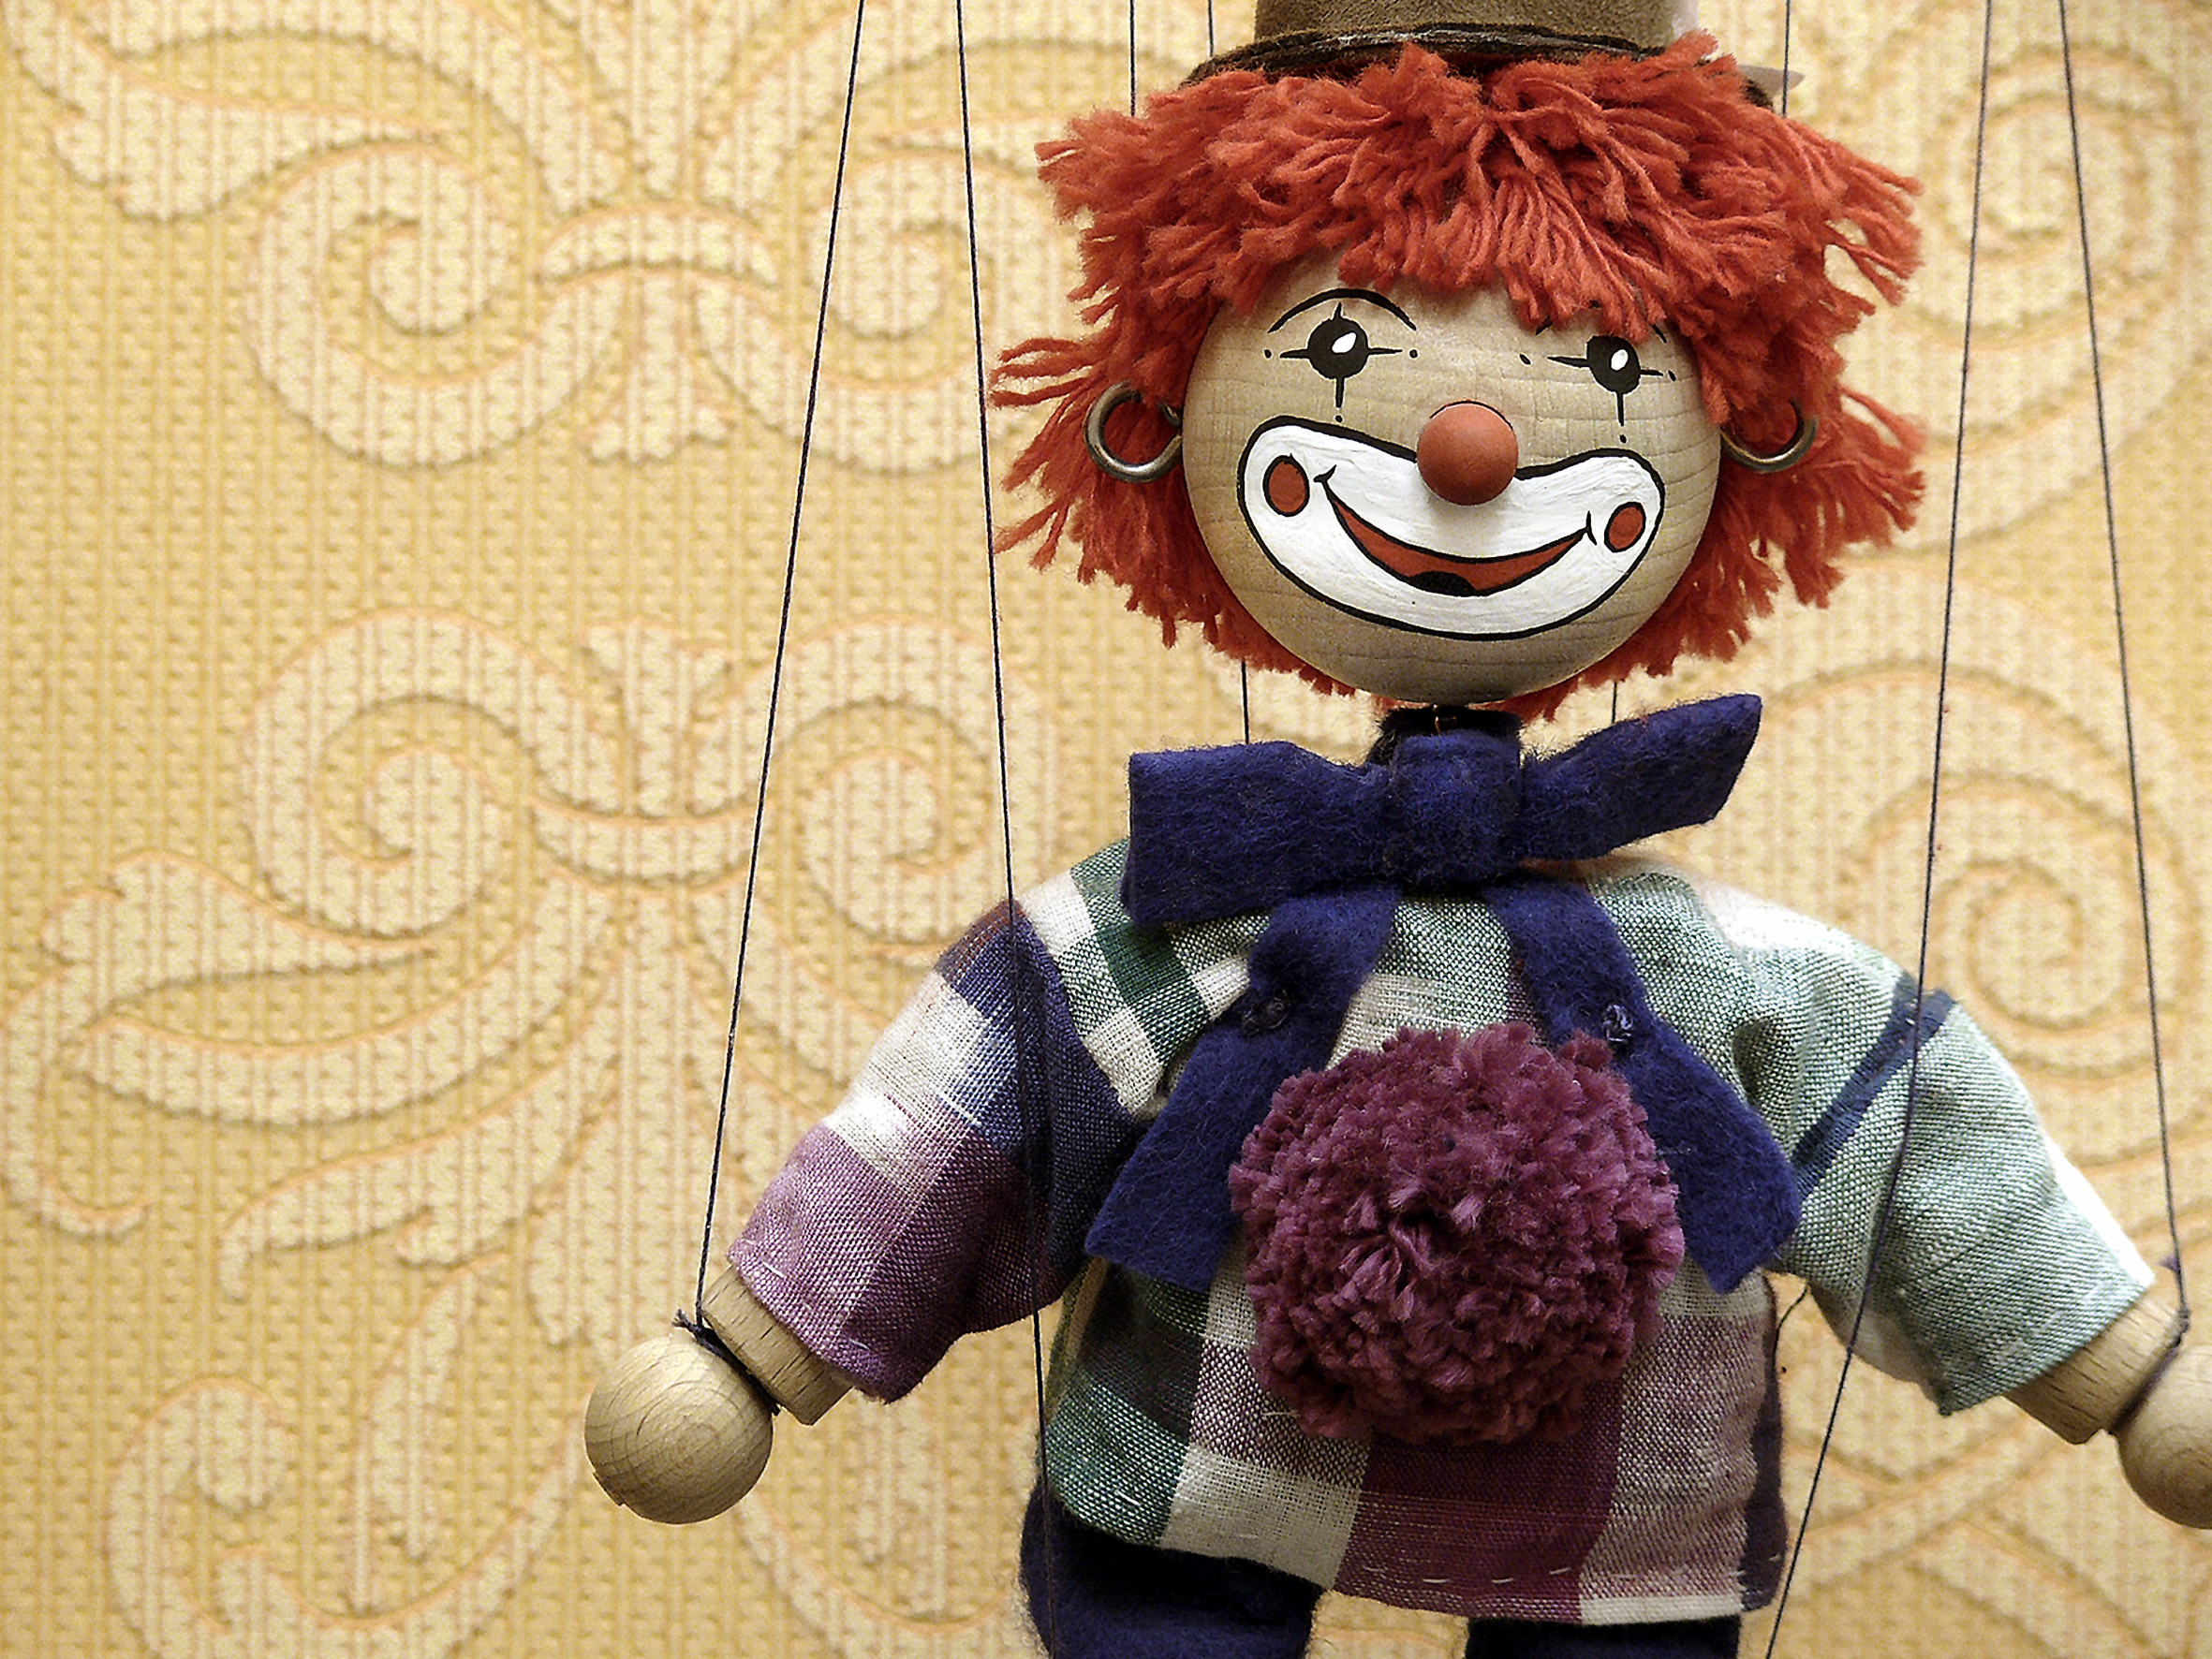
puppet, clown, red, smile, toy, gesture, happy, wig, sleeve, doll, scarecrow, stuffed toy, animation, magenta, art, bow tie, performing arts, red hair, pattern, fur, entertainment, wrist, costume, afro, action figure, fictional character, plush, fun, wool, woolen, font, thread, visual arts